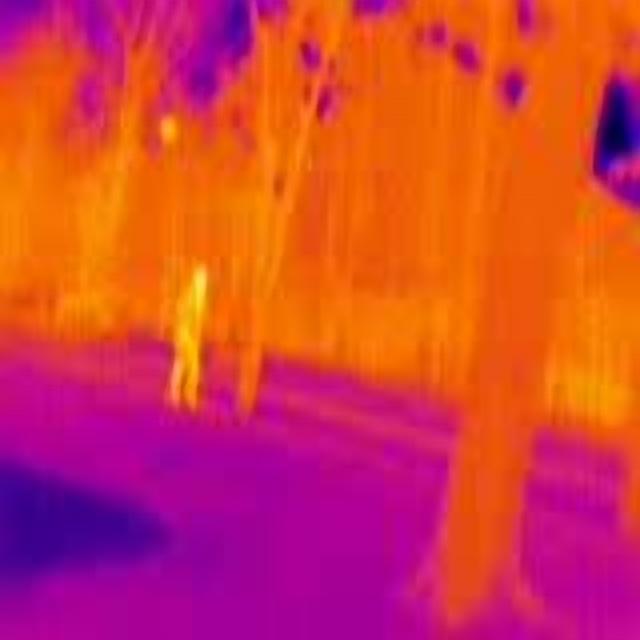
Detected objects:
label: person